Coffin Bay

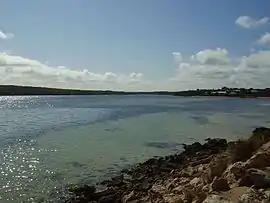
View down Coffin Bay Channel

Coffin Bay, originally Coffin's Bay, is a town at the southern extremity of the Eyre Peninsula, a wheat growing area of South Australia.